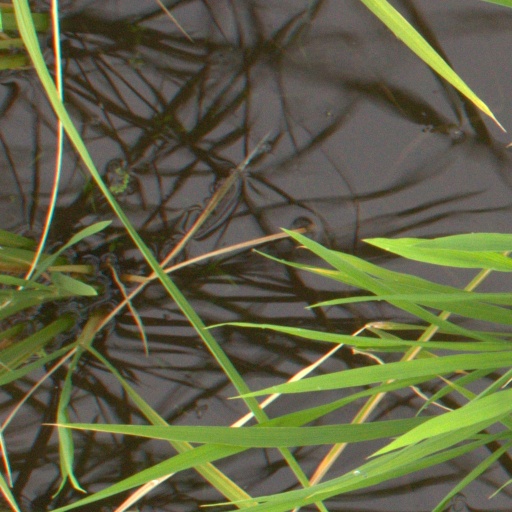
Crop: rice